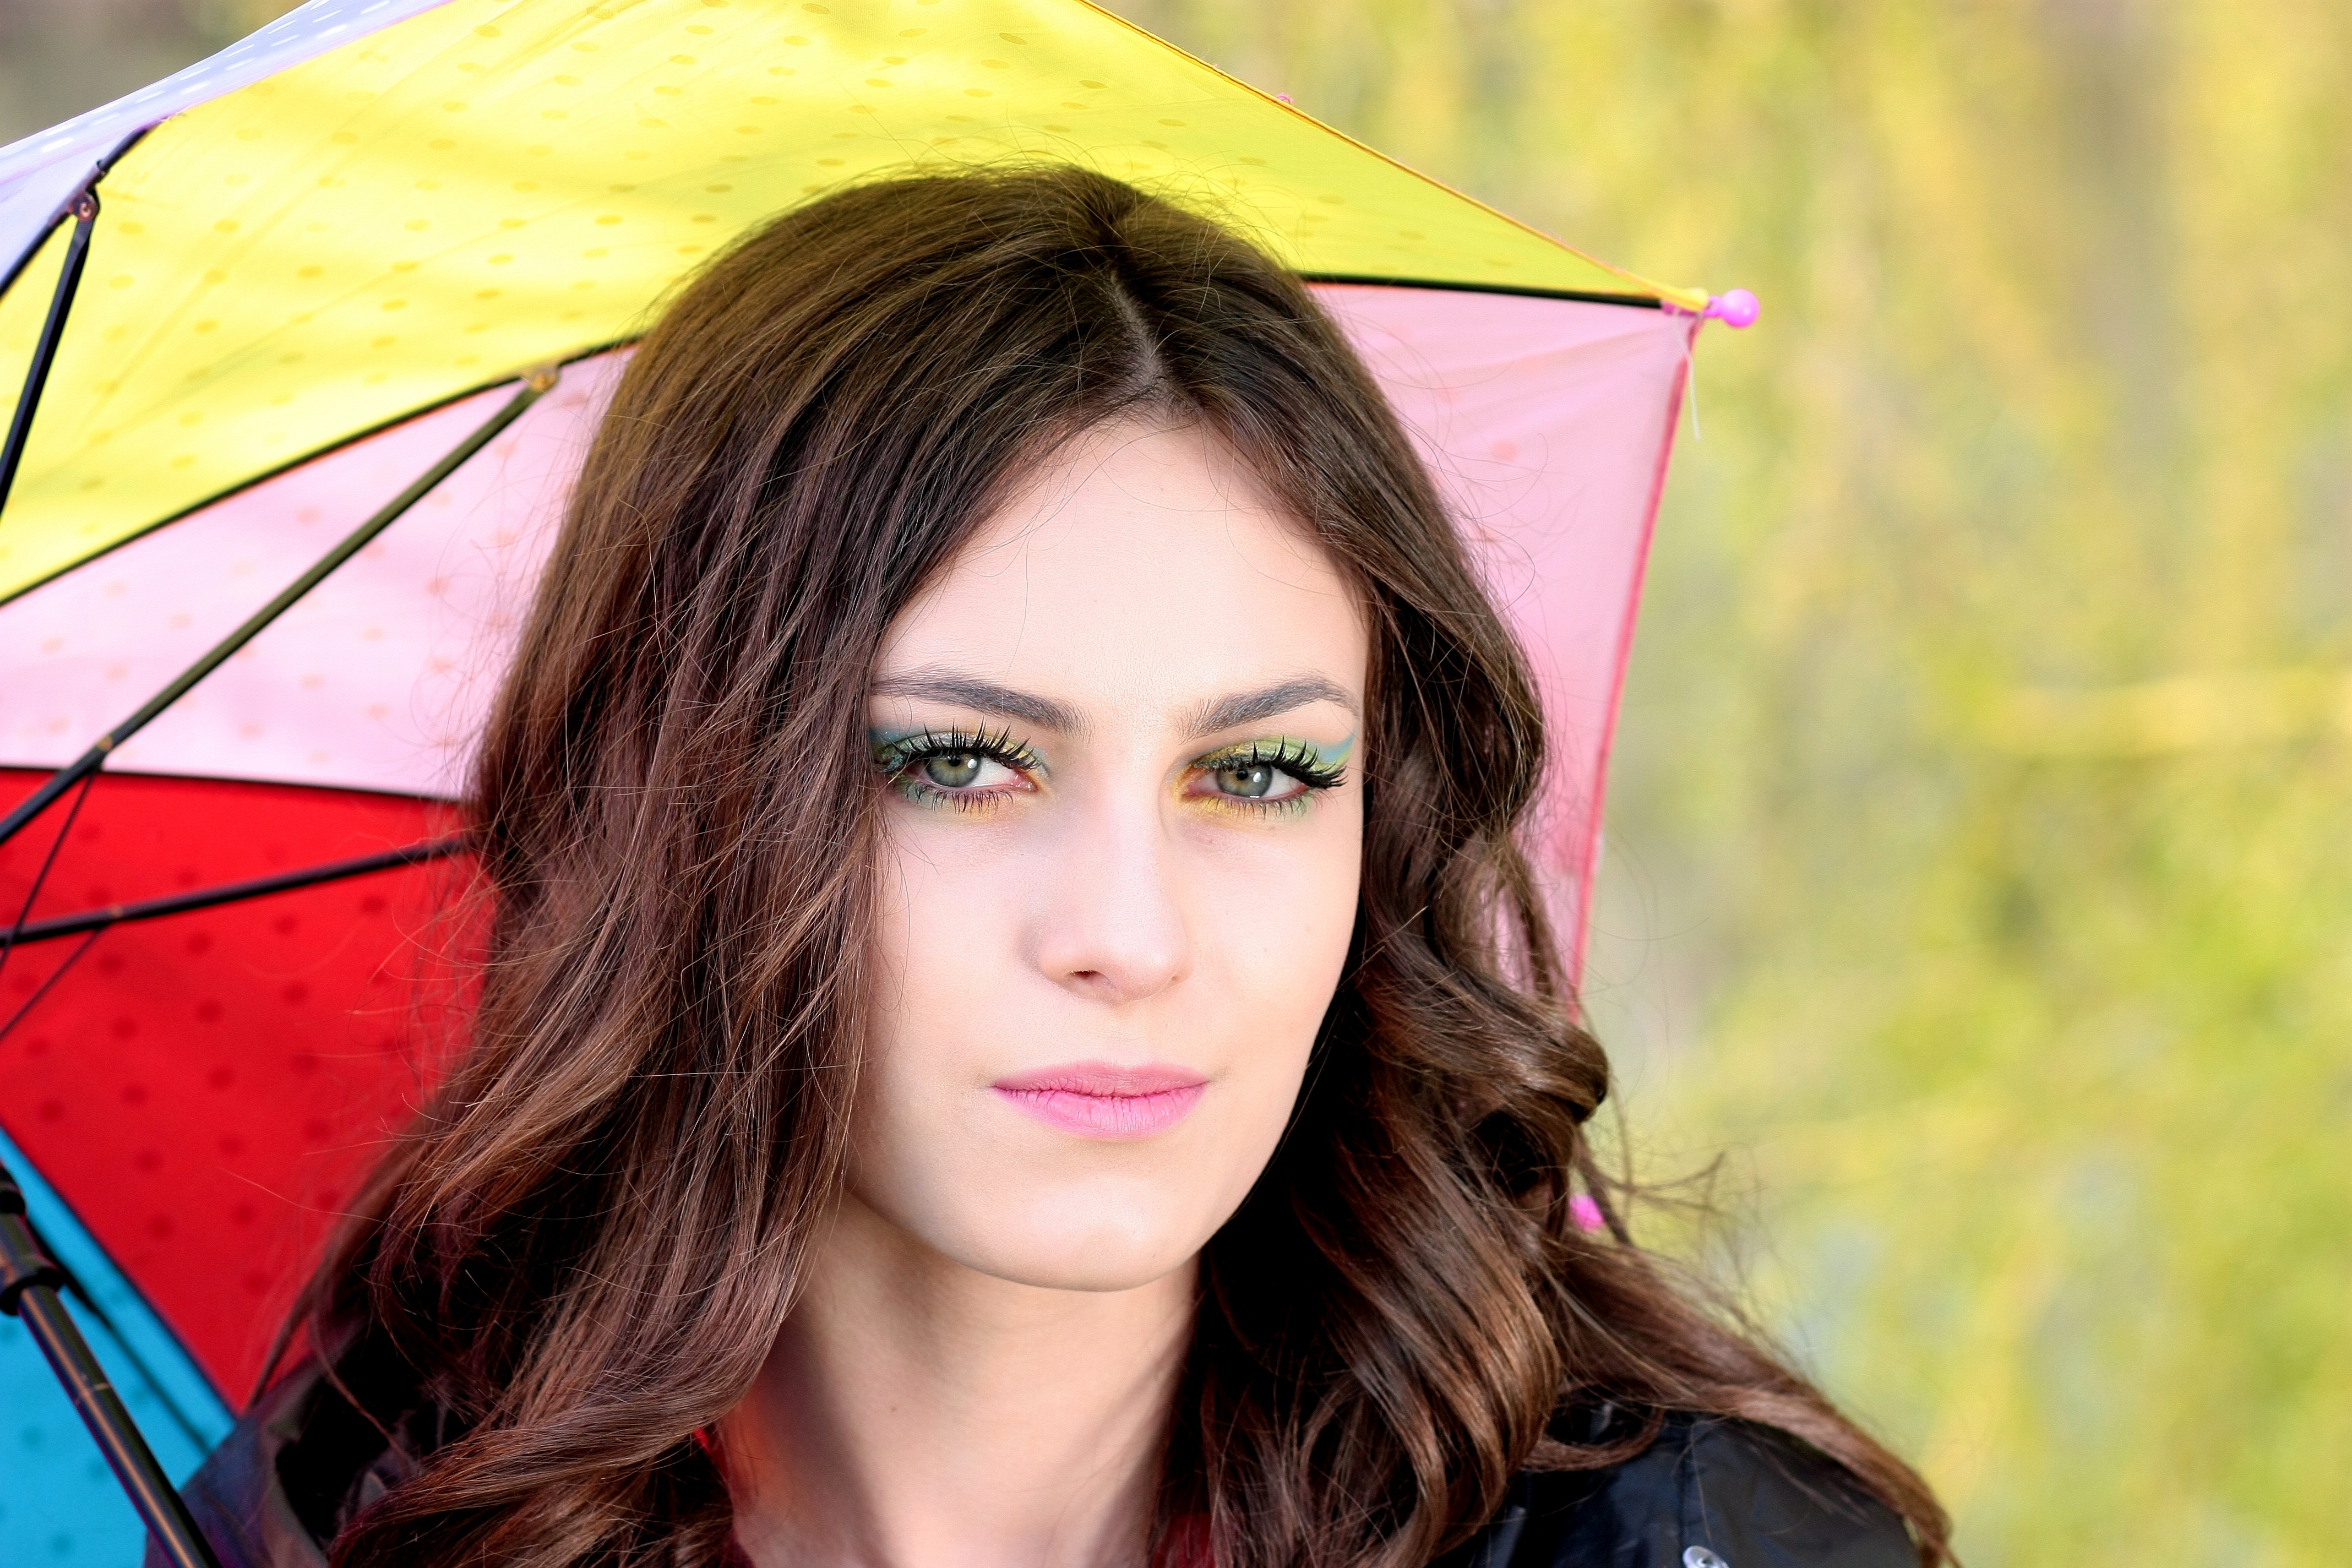
person, girl, woman, hair, photography, portrait, model, spring, umbrella, color, fashion, clothing, lady, hairstyle, smile, long hair, human body, coloring, face, eye, head, skin, beauty, organ, photo shoot, green eyes, brown hair, portrait photography